Suicide prevention

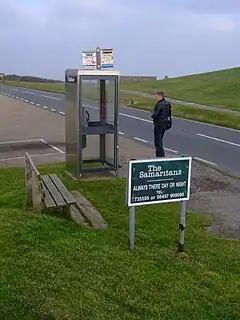
Sign promoting Samaritans near a payphone near Beachy Head, a major suicide spot in the United Kingdom

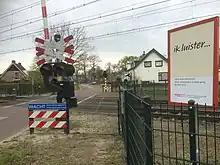
A sign at a railroad crossing in the Netherlands promoting a suicide crisis line (113)

Many non-profit organizations exist, such as the American Foundation for Suicide Prevention in the United States, which serve as crisis hotlines; it has benefited from at least one crowd-sourced campaign. The first documented program aimed at preventing suicide was initiated in 1906 in both New York, the National Save-A-Life League, and in London, the Suicide Prevention Department of the Salvation Army.